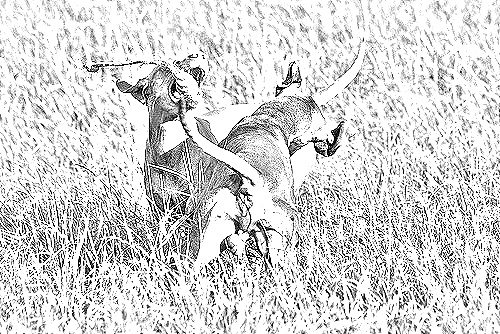
Portrait style: Sketch Portrait